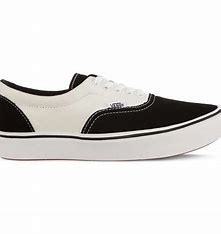
Brand: Vans
Model: Comfycush Era